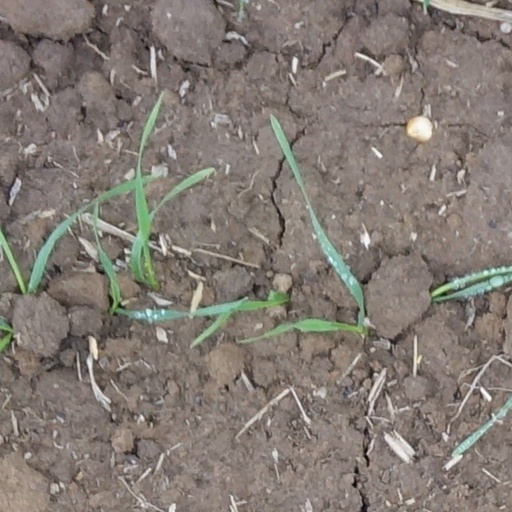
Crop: wheat